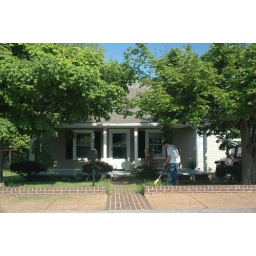
I'd LOVE LOVE LOVE to plant some hydrangeas.  I'm thinking in the flower bed next to the Jeep.